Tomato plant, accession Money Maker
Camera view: bottom (45 deg); turntable rotation: 210 degrees
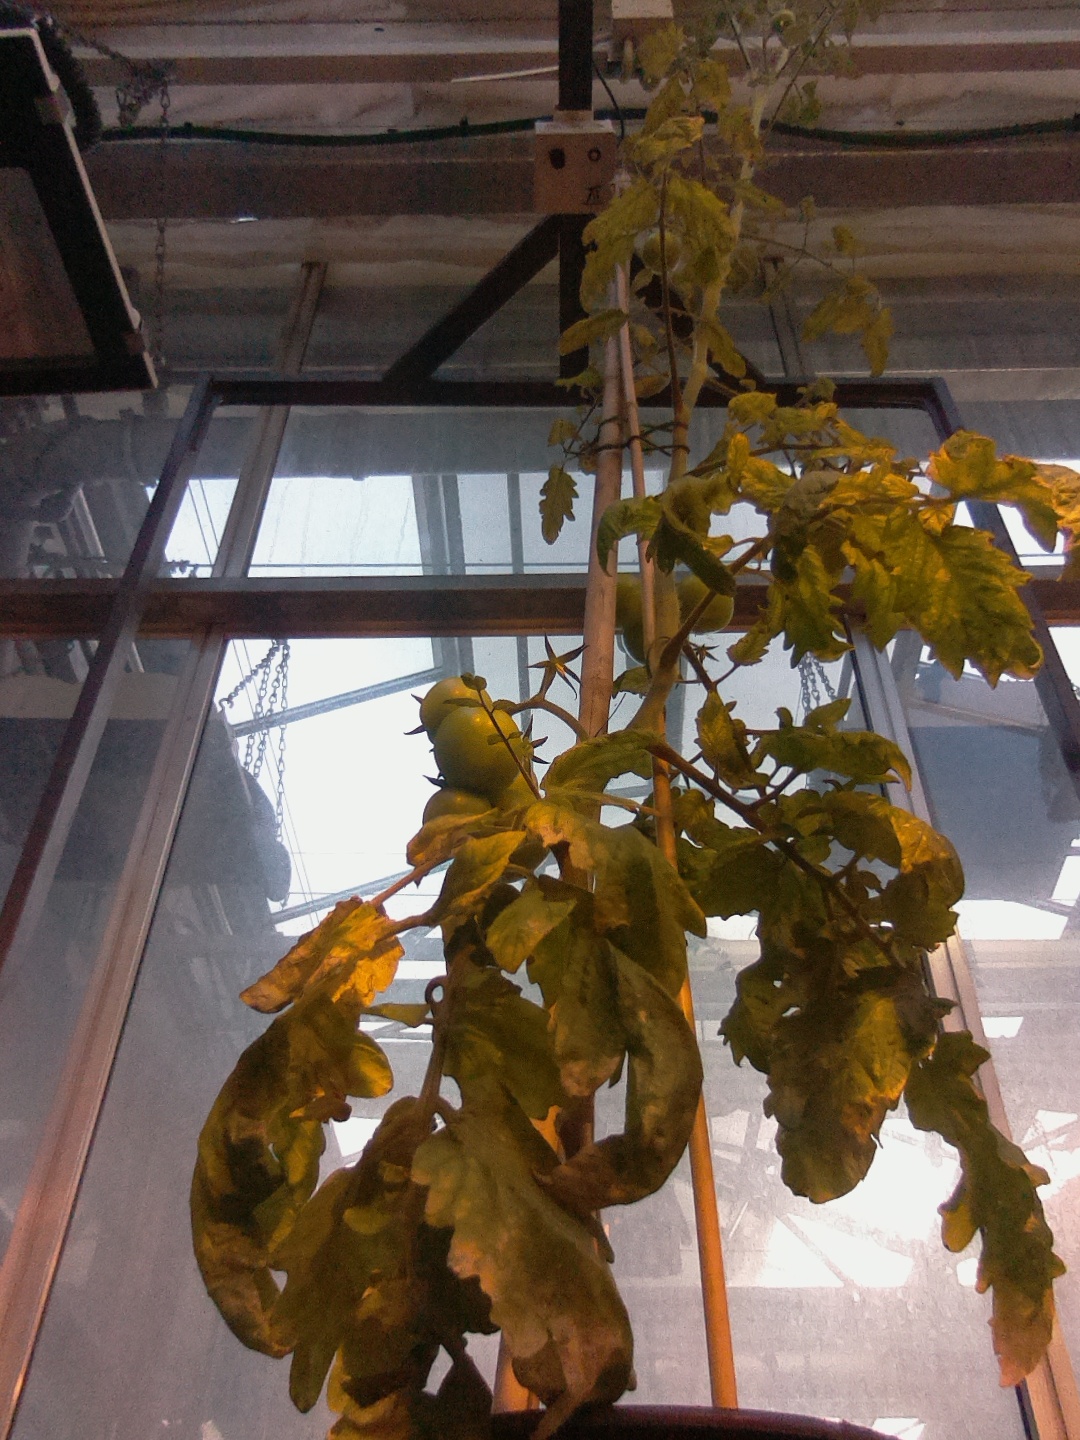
BBCH growth stage 78: 80% -90% of final fruit size